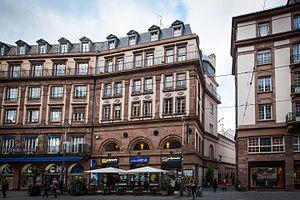
Strasbourg 3 rue des Francs-Bourgeois cinéma Odyssée octobre 2013
La Grande-Percée est un projet urbain de modernisation du centre historique de Strasbourg, entre 1910 et 1960. Elle correspond aux rues actuelles du 22-novembre, des Francs-Bourgeois, de la Division-Leclerc, et de la 1ʳᵉ-Armée.